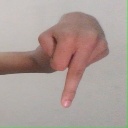
अक्षर: प